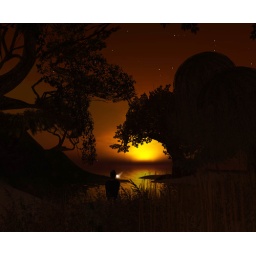
musing in the golden orange sunset